Answer in natural language. Which point is closer to the camera taking this photo, point B  or point C? Choose between the following options: C or B
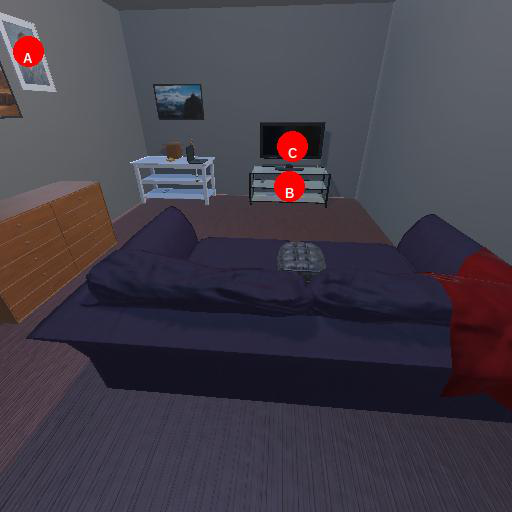
<answer>C</answer>